Tomb of the Unknown Soldier (Canada)

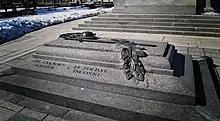
The tomb is adorned with a bronze helmet, sword, and the branches of laurels and maple leaves.

The tomb is intended to honour the approximately 116,000 Canadians who died in combat, as well as all members of the Canadian Armed Forces—in all branches—who died or may die in all conflicts, past, present, and future. It is long, wide, and high and built of Caledonia granite, originally quarried in Rivière-à-Pierre, Quebec, with a bronze relief sculpture and four bronze corner pieces. The granite was selected for its colour—matching that of the war memorial. The bronze work—showing a medieval sword, a First World War helmet, and branches of maple and laurel leaves (symbolizing both victory and death)—was designed by Canadian artist Mary-Ann Liu and cast in Roberts Creek, British Columbia. Three of the corner pieces show the different variants of the Memorial Cross during the reigns of three Canadian monarchs since the cross' inception—George V, George VI, and Elizabeth II—while the fourth is a poppy.